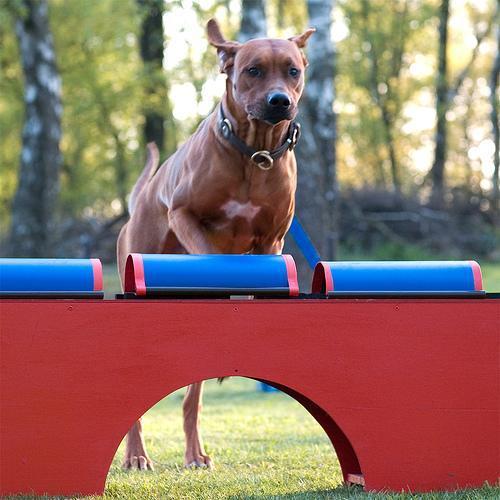
Rhodesian_ridgeback